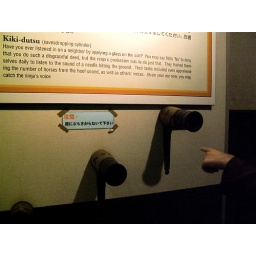
kind of like that put the glass against the wall idea